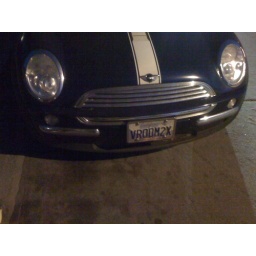
A car we saw parked on my cousin's street in Burbank.Memories!  ::sniff, sniff::